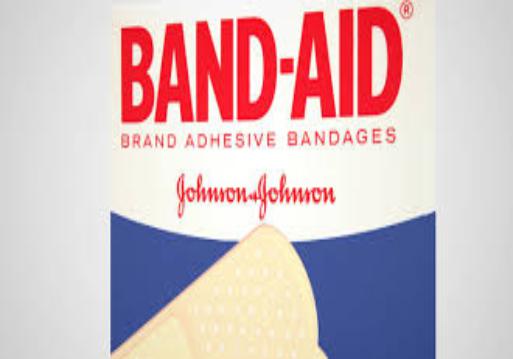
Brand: band-aid
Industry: Medical